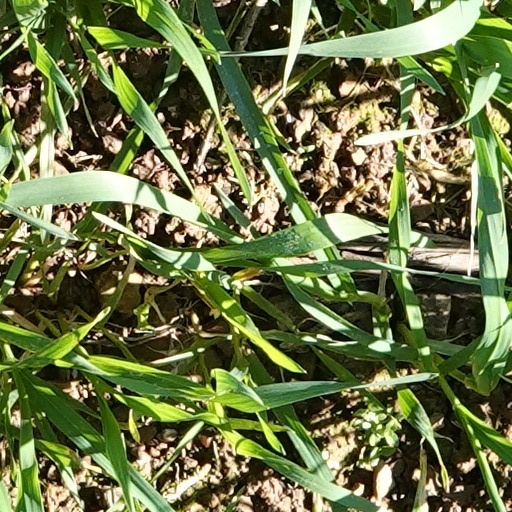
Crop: wheat